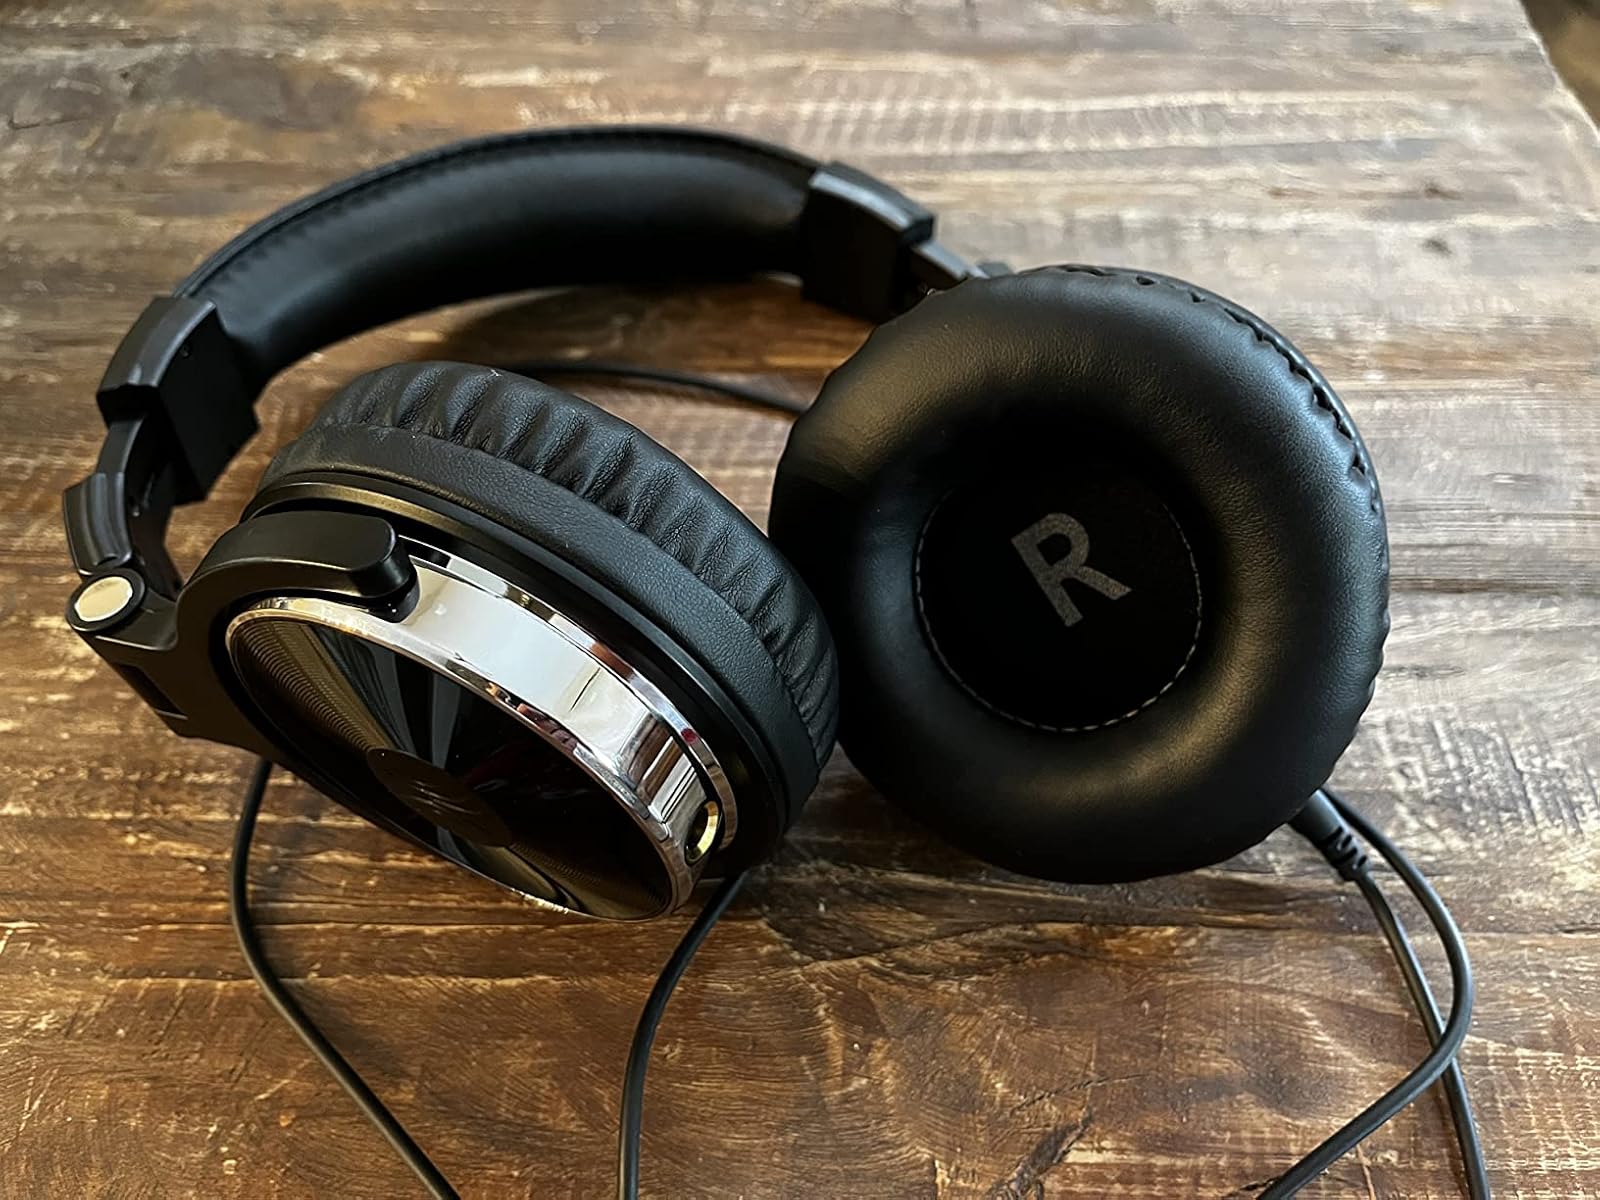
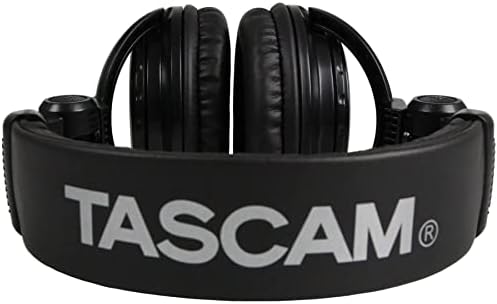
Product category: headphones
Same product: no